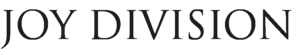
Joy Division
Joy Divisions logo
Joy Division var et post-punk-band, der blev dannet i 1976. Gruppen bestod af Ian Curtis, Bernard Sumner, Peter Hook og Stephen Morris.